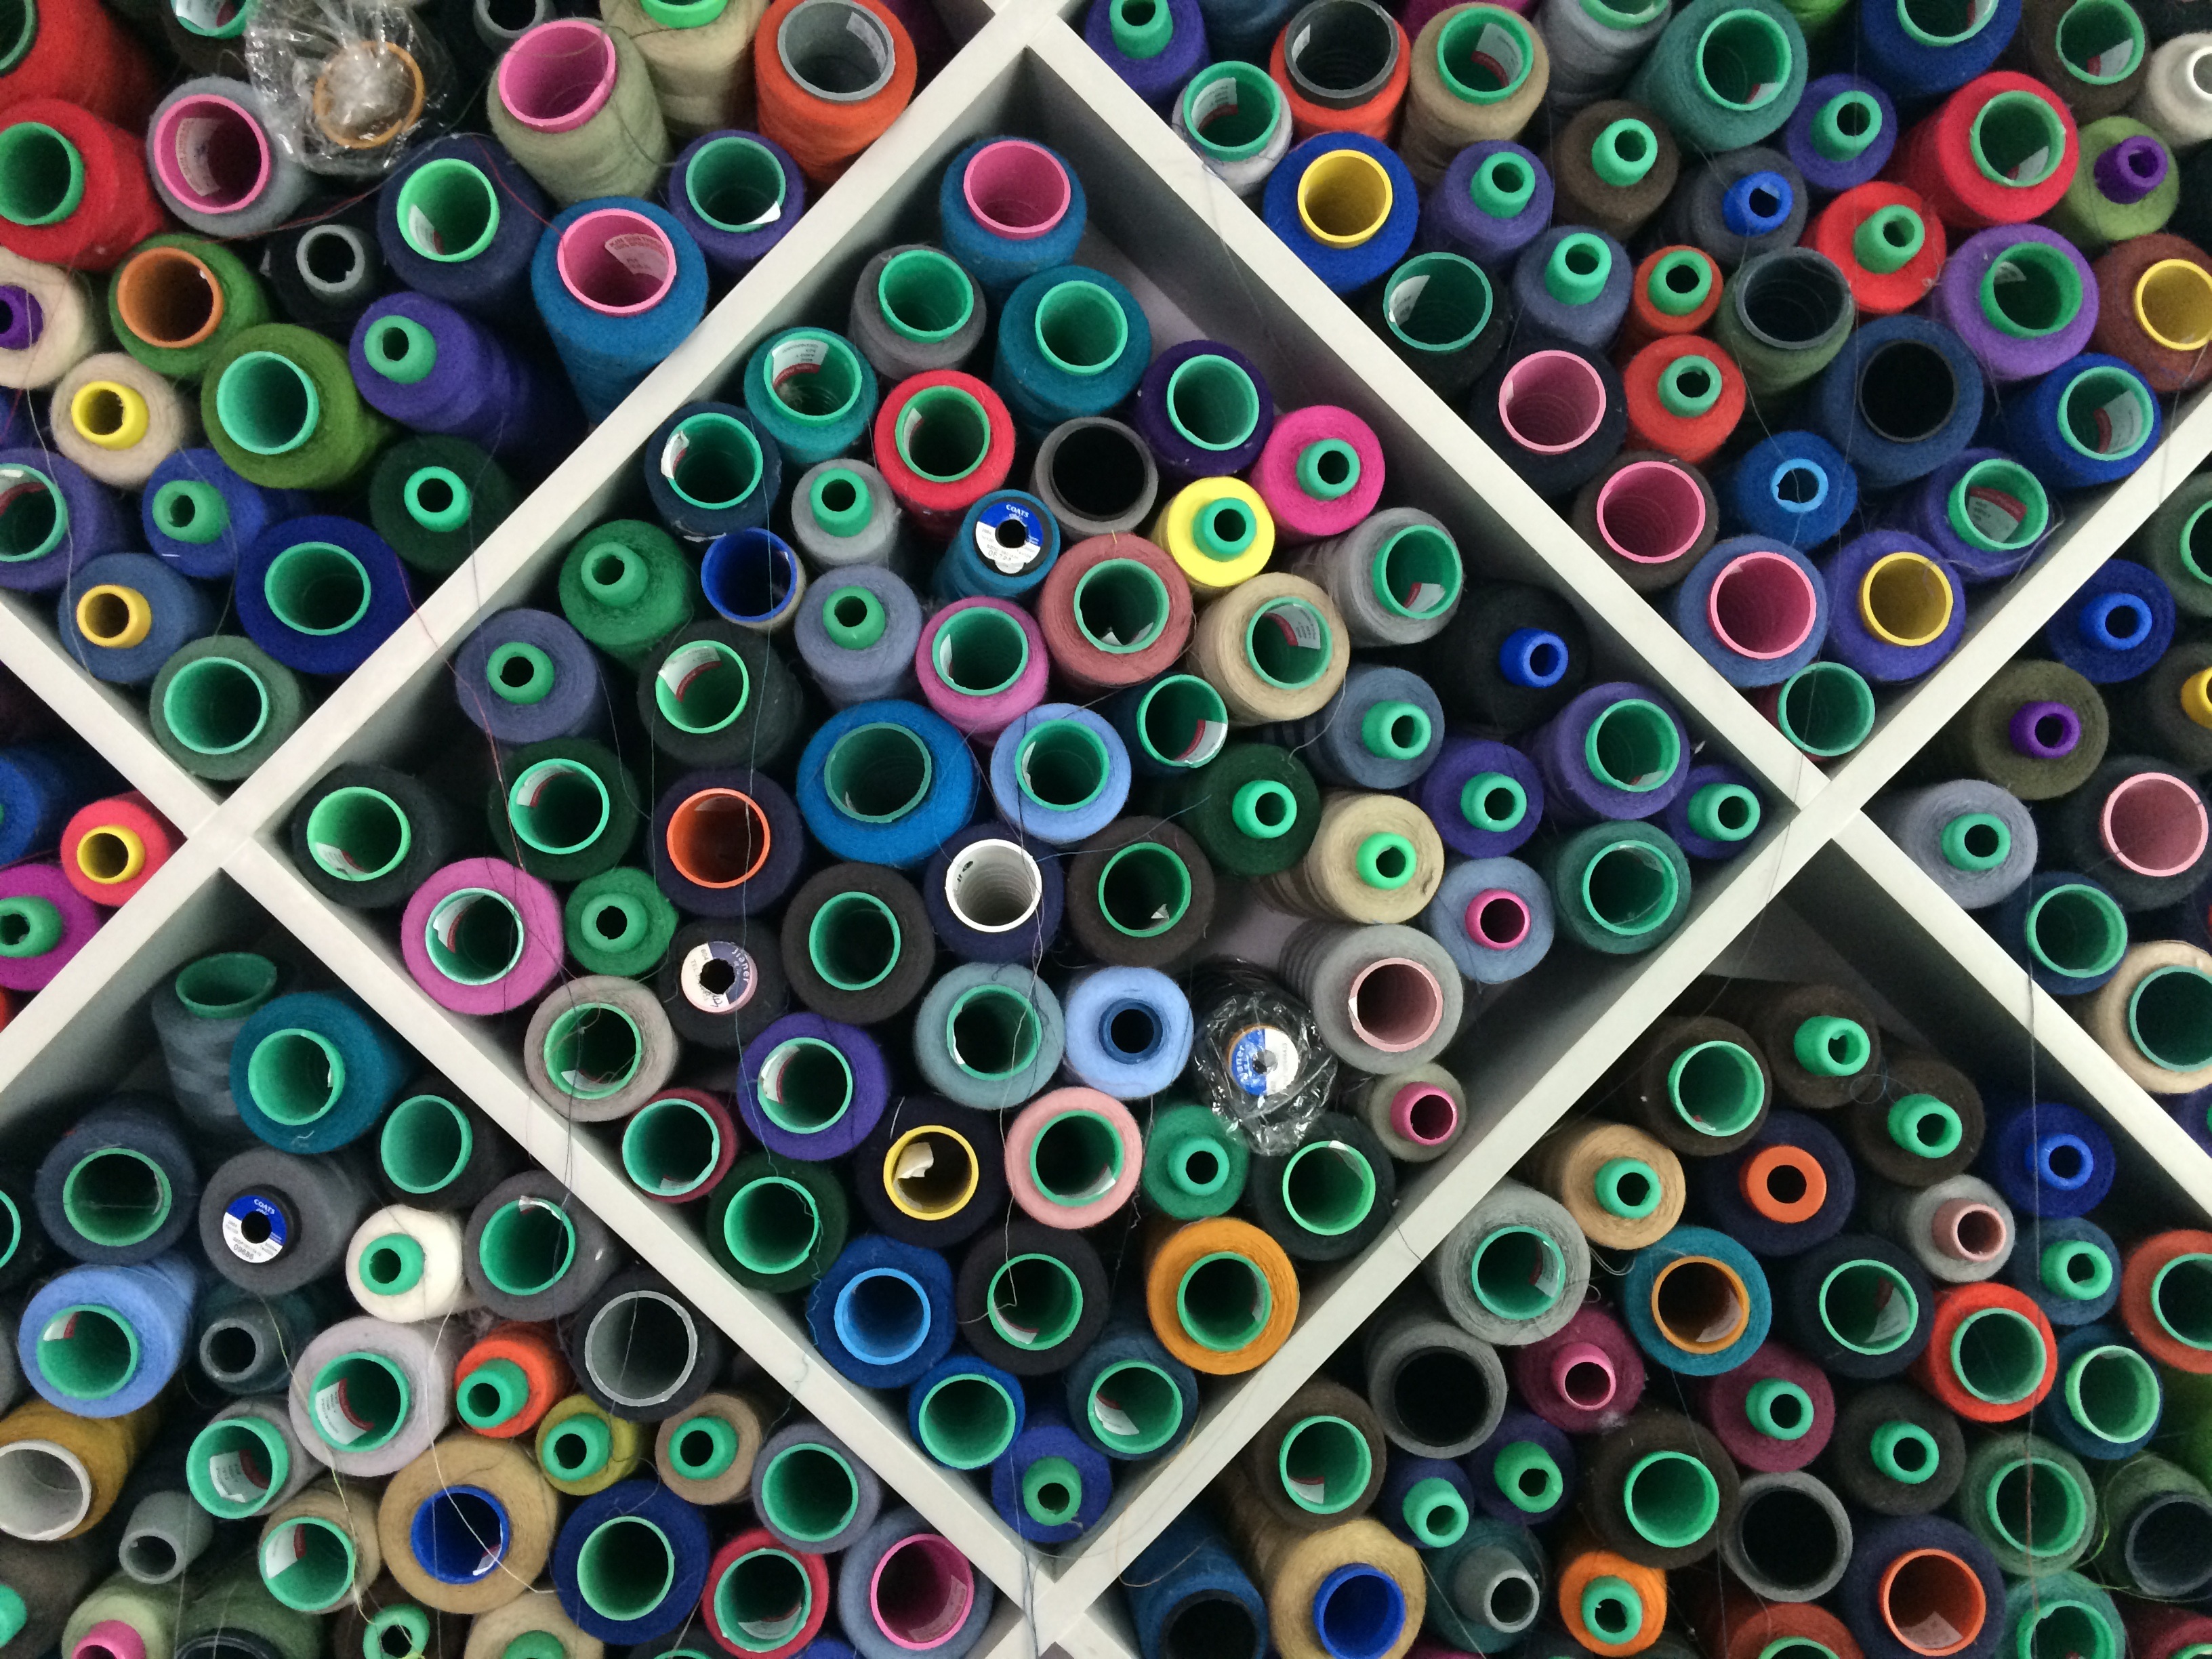
pattern, line, color, factory, clothing, circle, sewing, thread, textile, art, design, symmetry, shape, modern art, acrylic paint, psychedelic art, fractal art